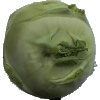
Label: kohlrabi